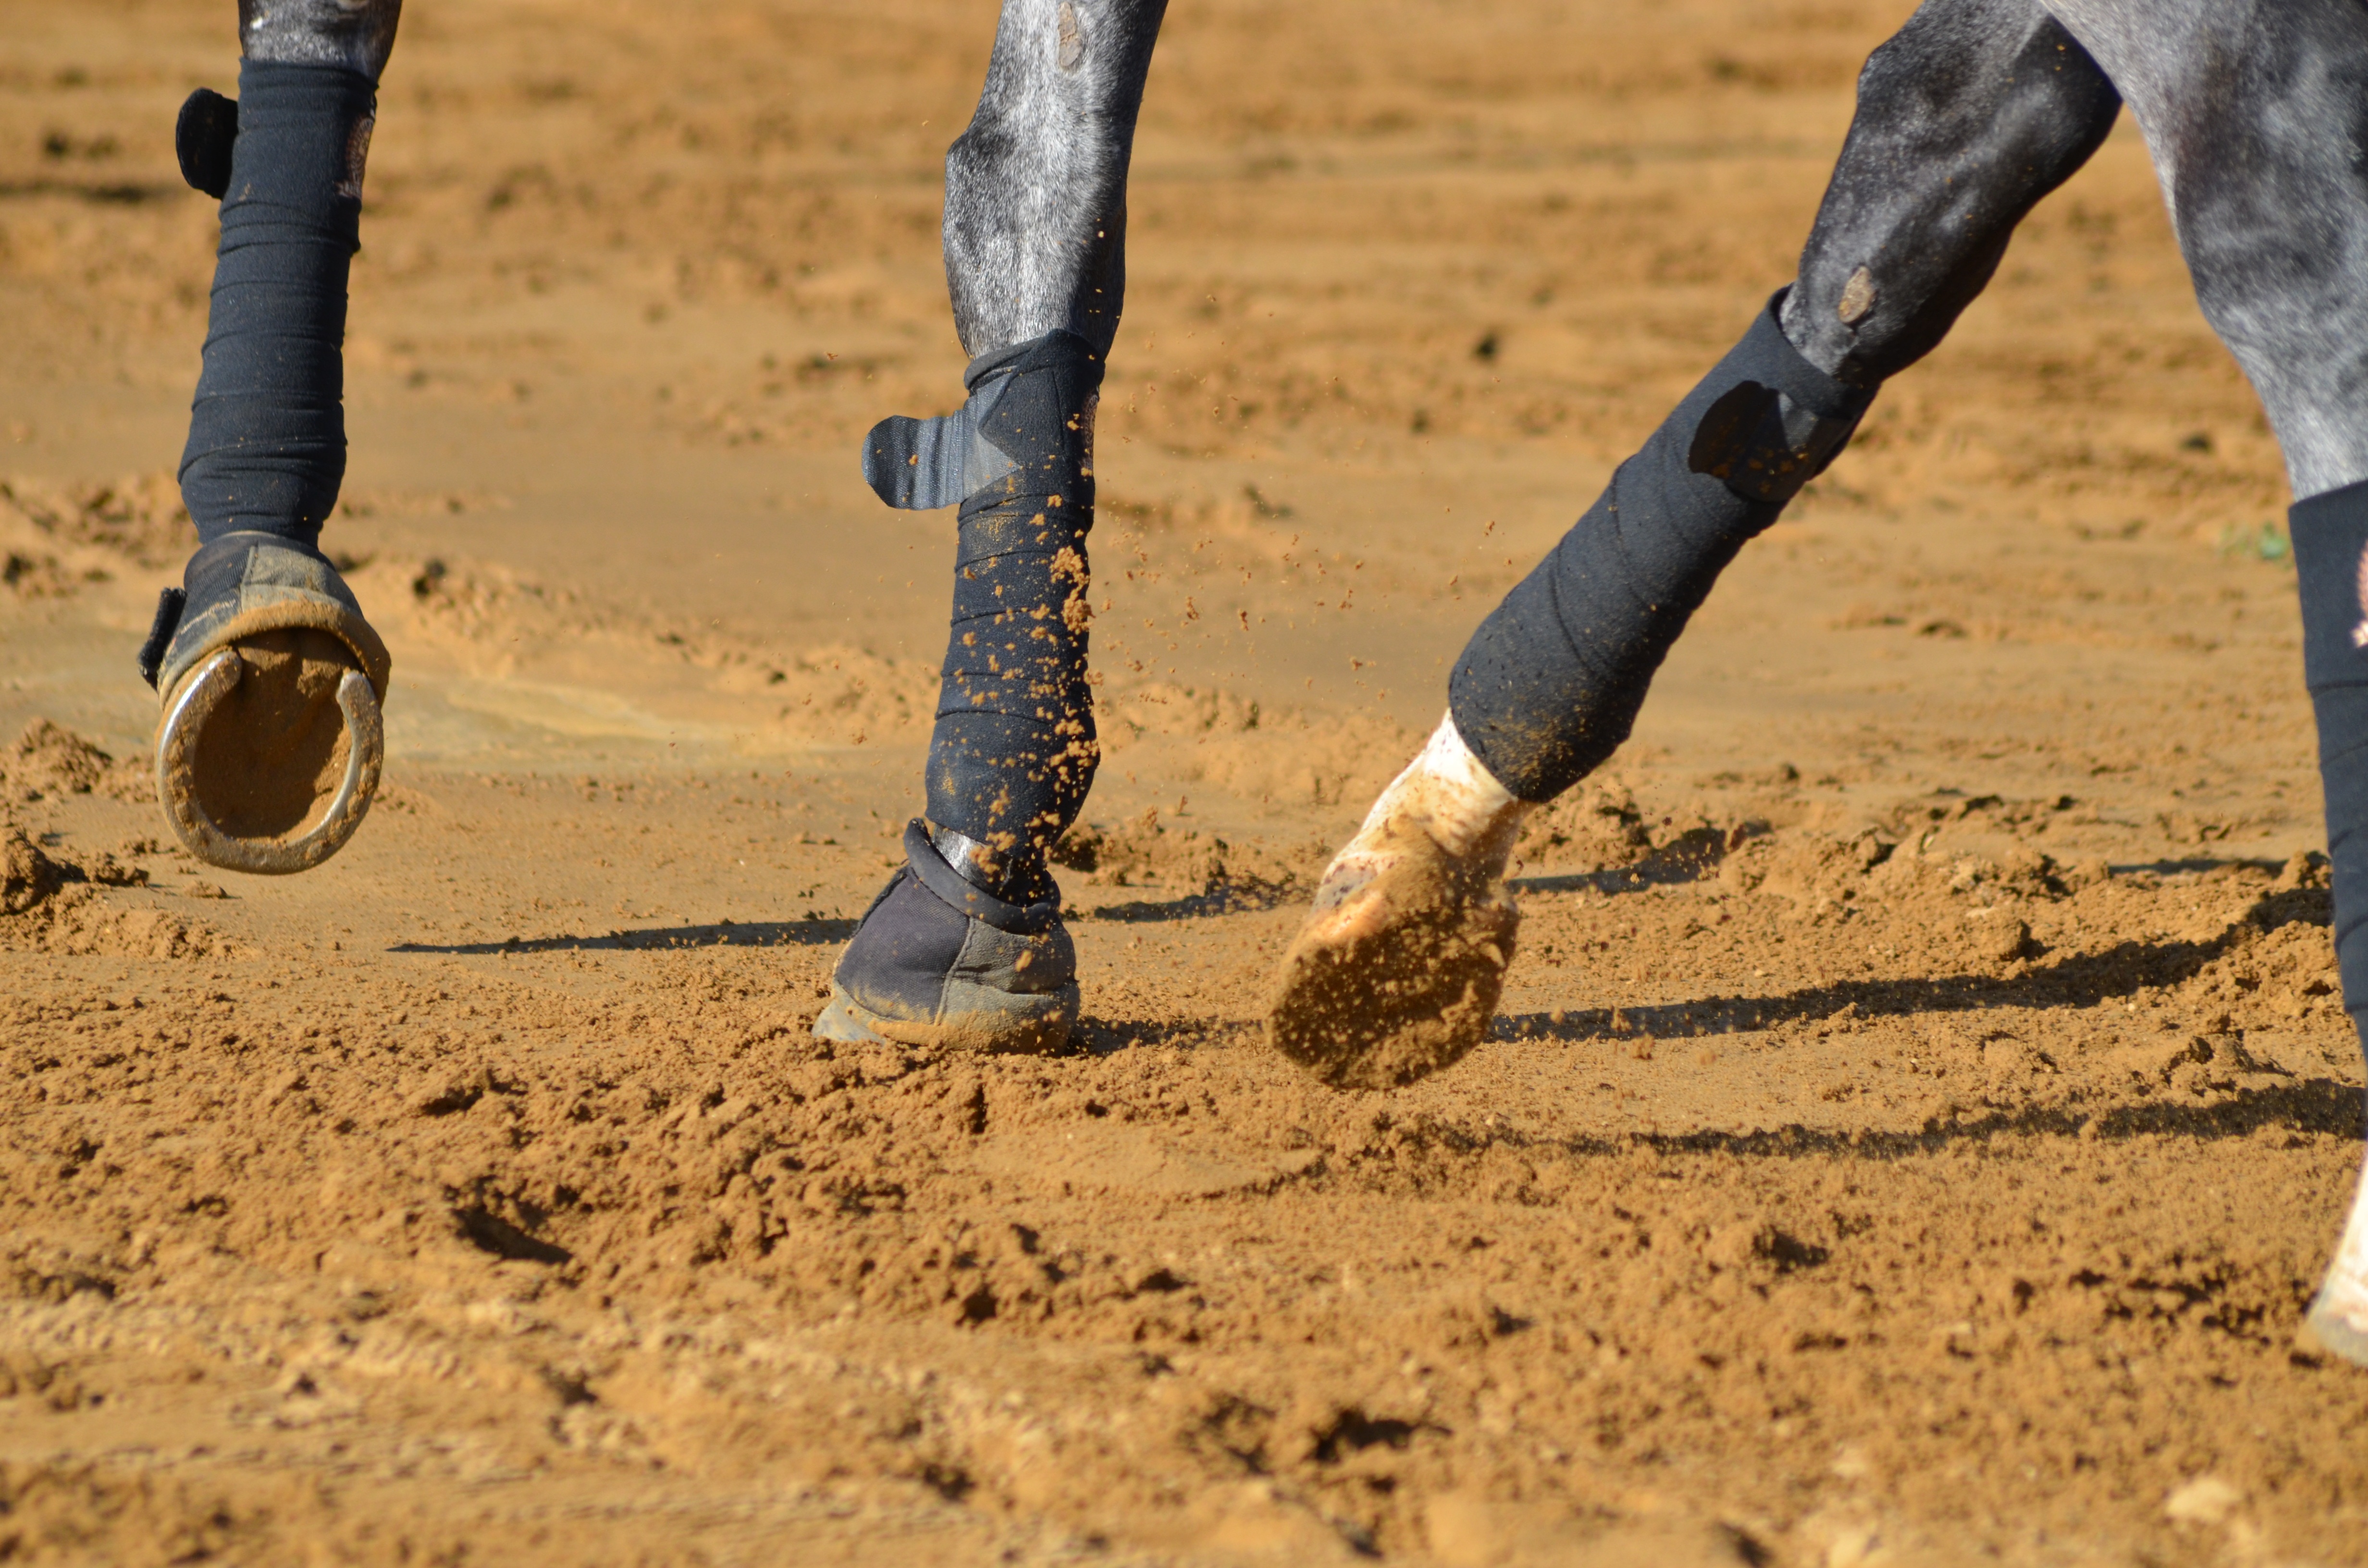
sand, mud, horse, soil, agriculture, material, stride, member, dressage